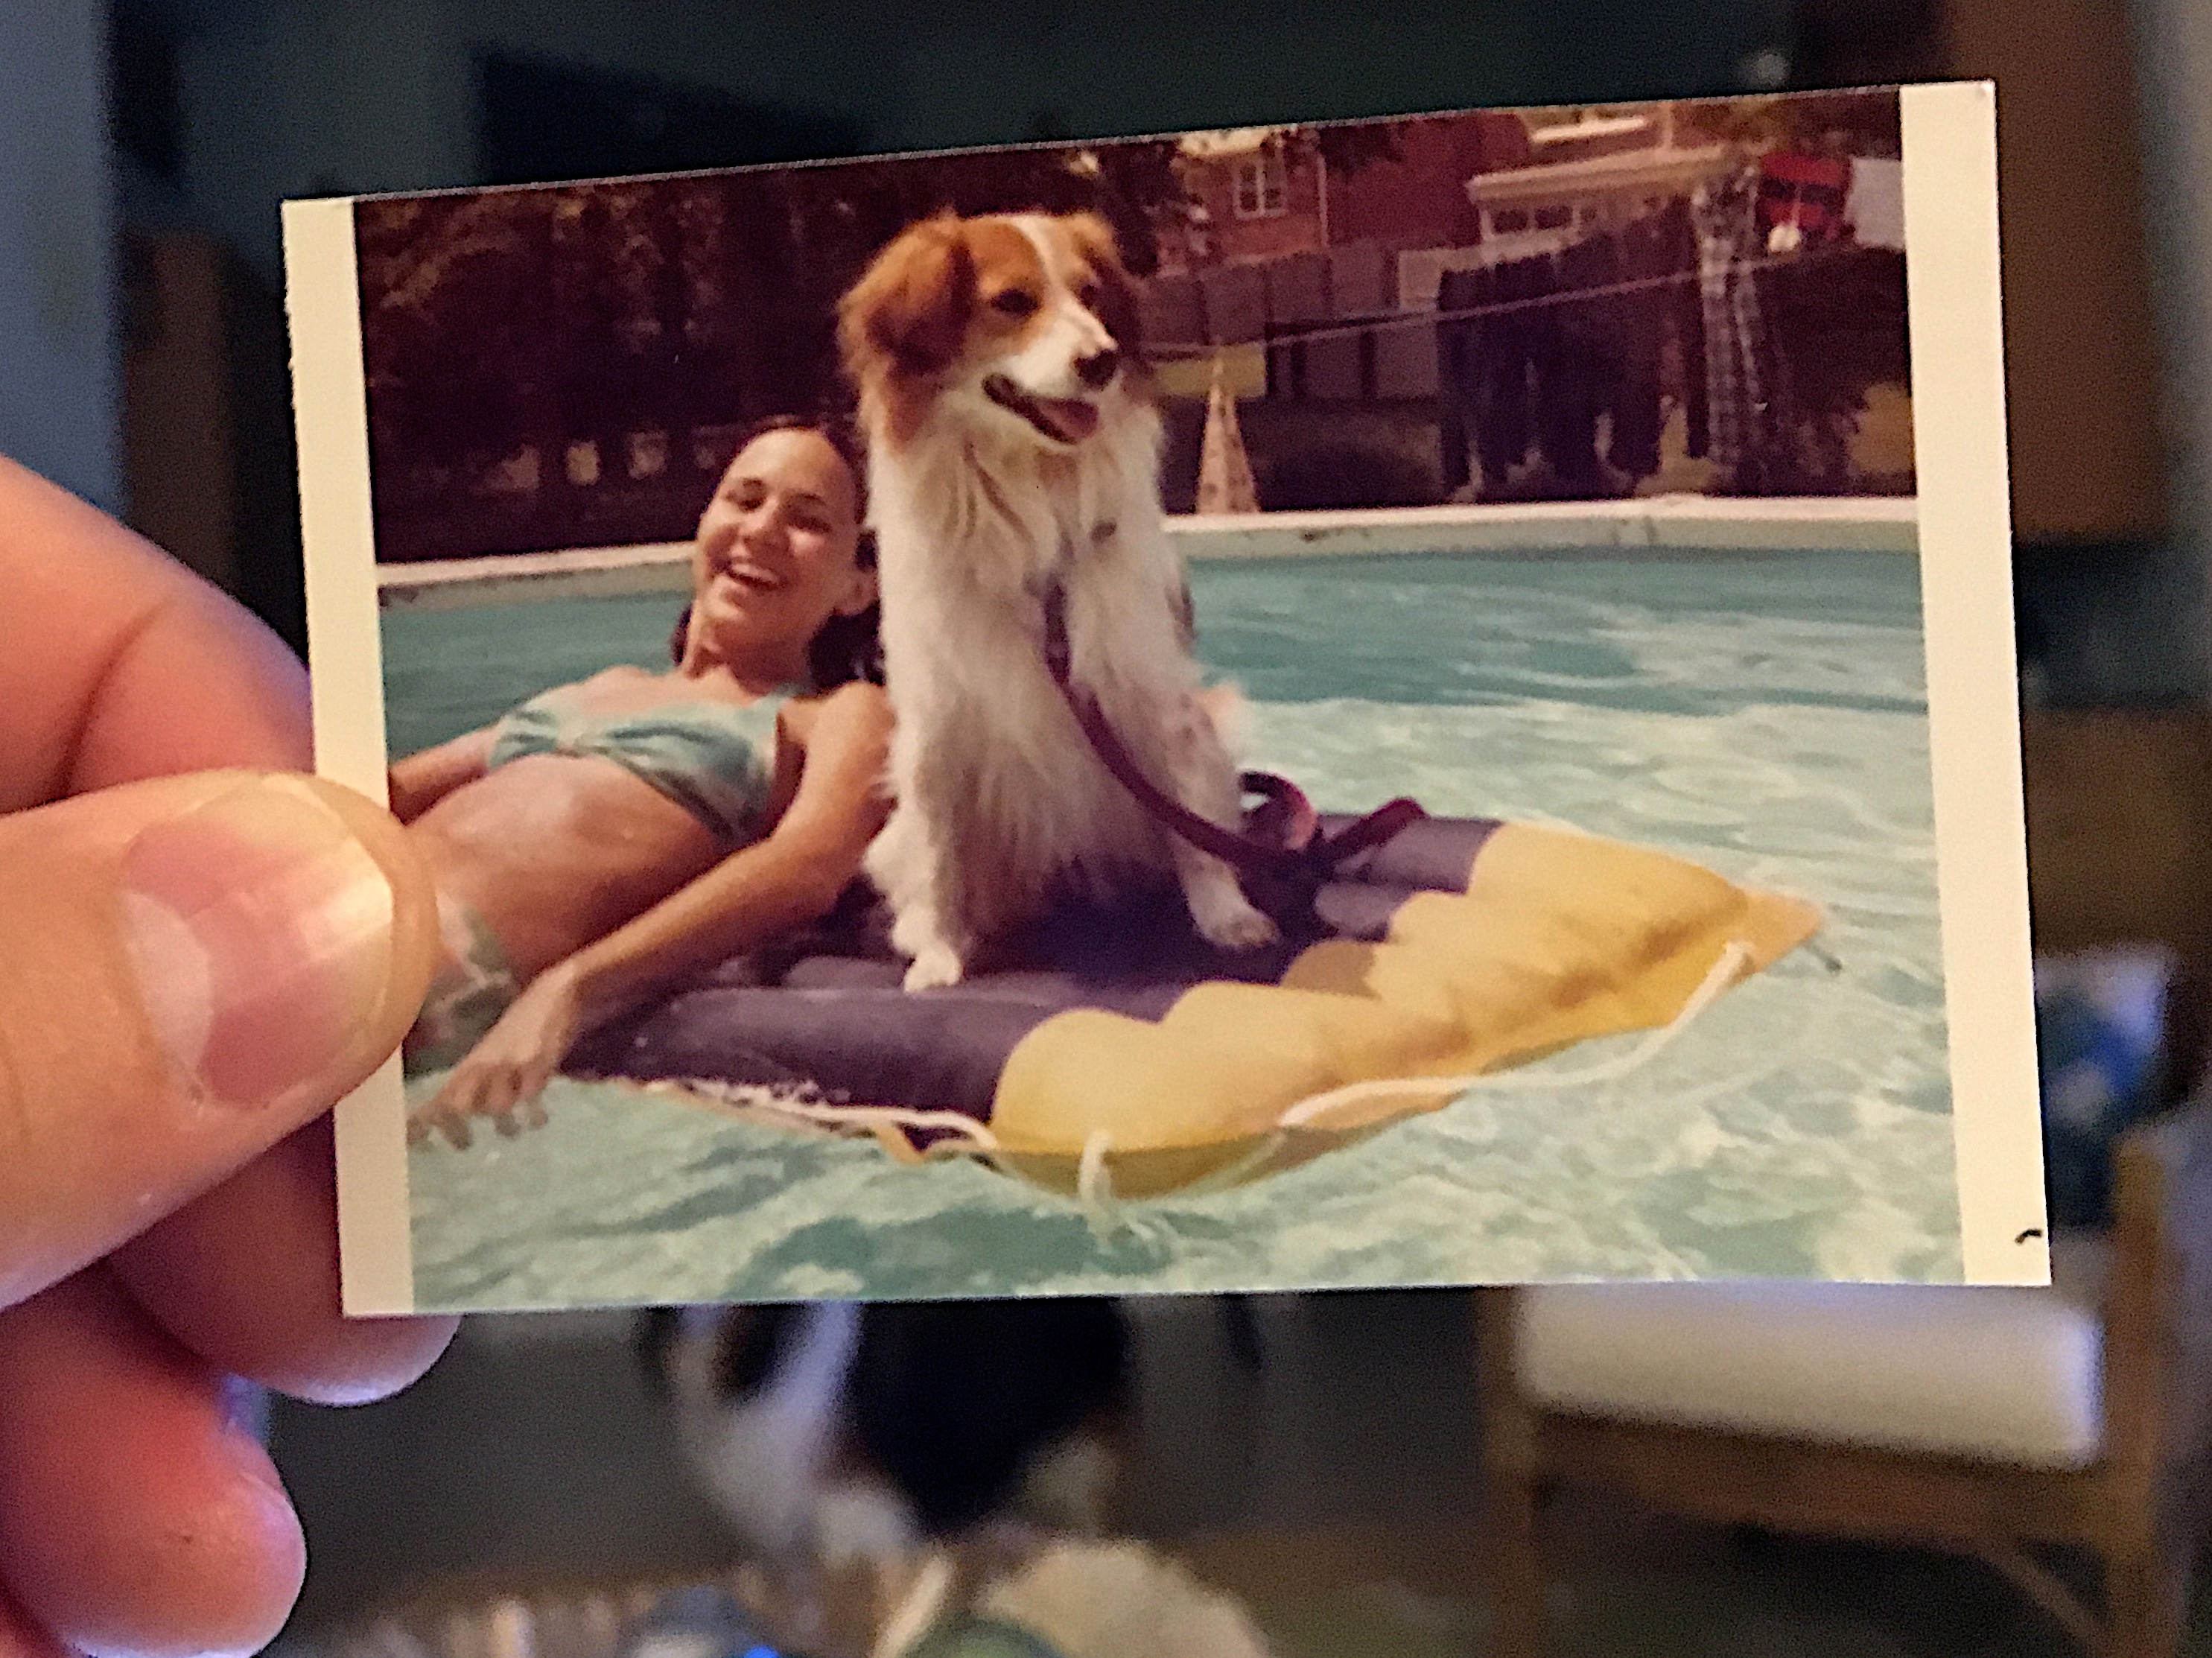
color, art, photograph, skin, image, interaction